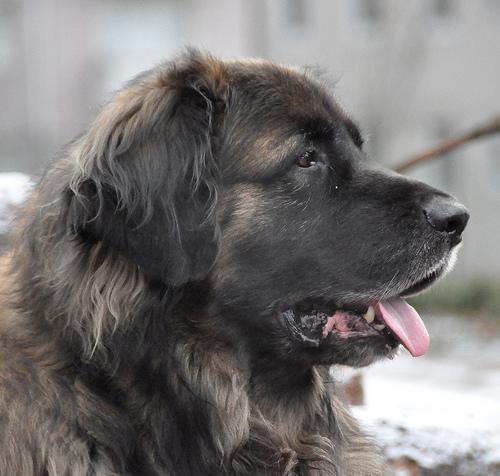
leonberger